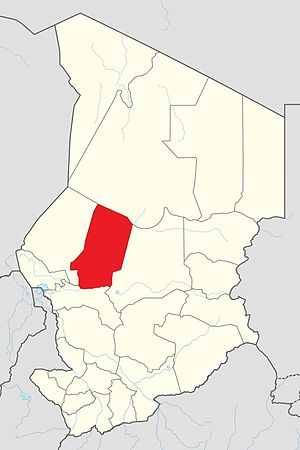
Barh El Gazel
Barh El Gazels placering i Tchad
Barh El Gazel er en af de 22 regioner i Tchad. Indtil til 19. februar 2008 var Barh El Gazel en inddeling i regionen Kanem.